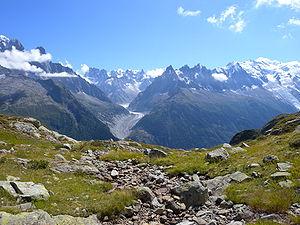
Massif du Mont Blanc et mer de Glace vus du lac de Cheserys